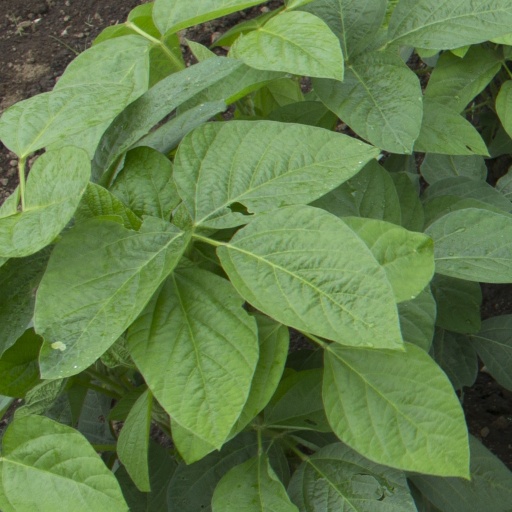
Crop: soybean